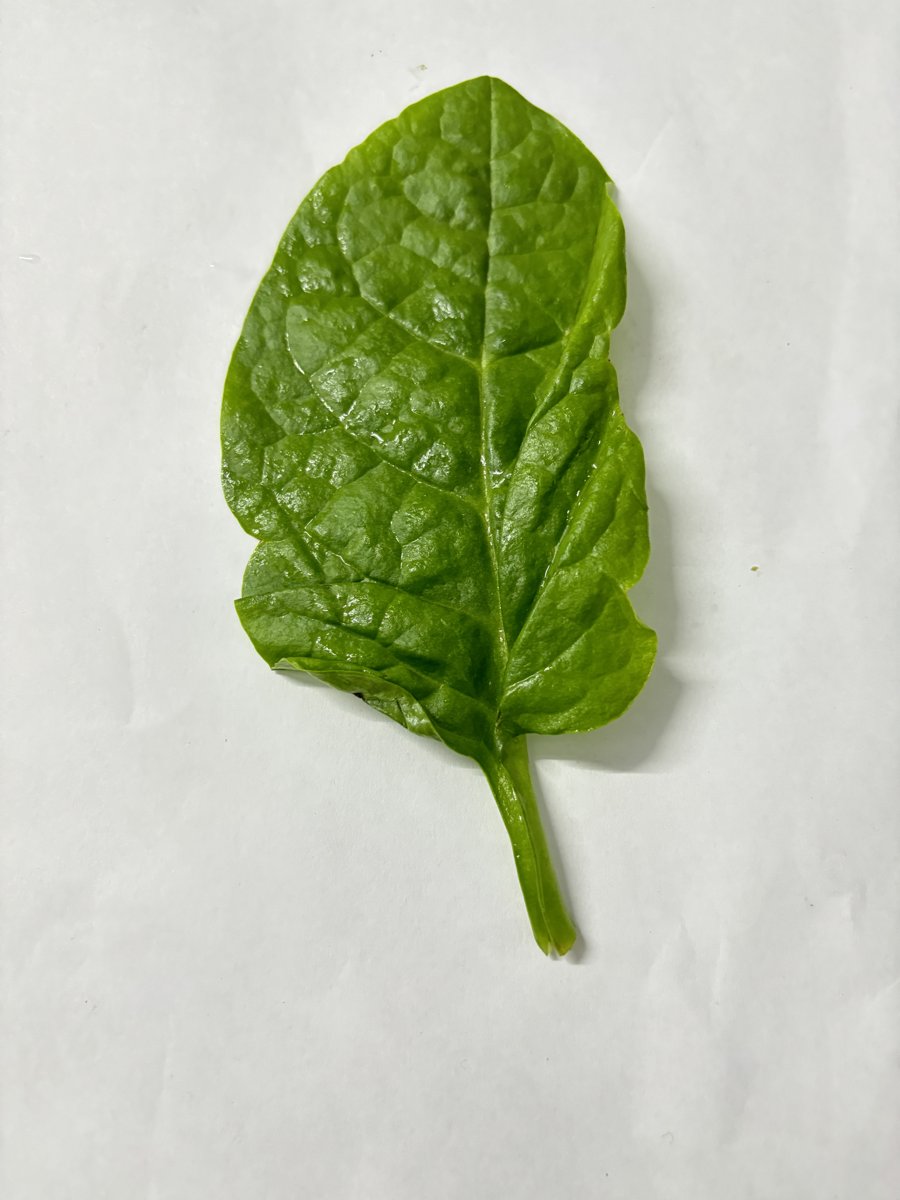
Label: Healthy-Leaf